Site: brandenburg
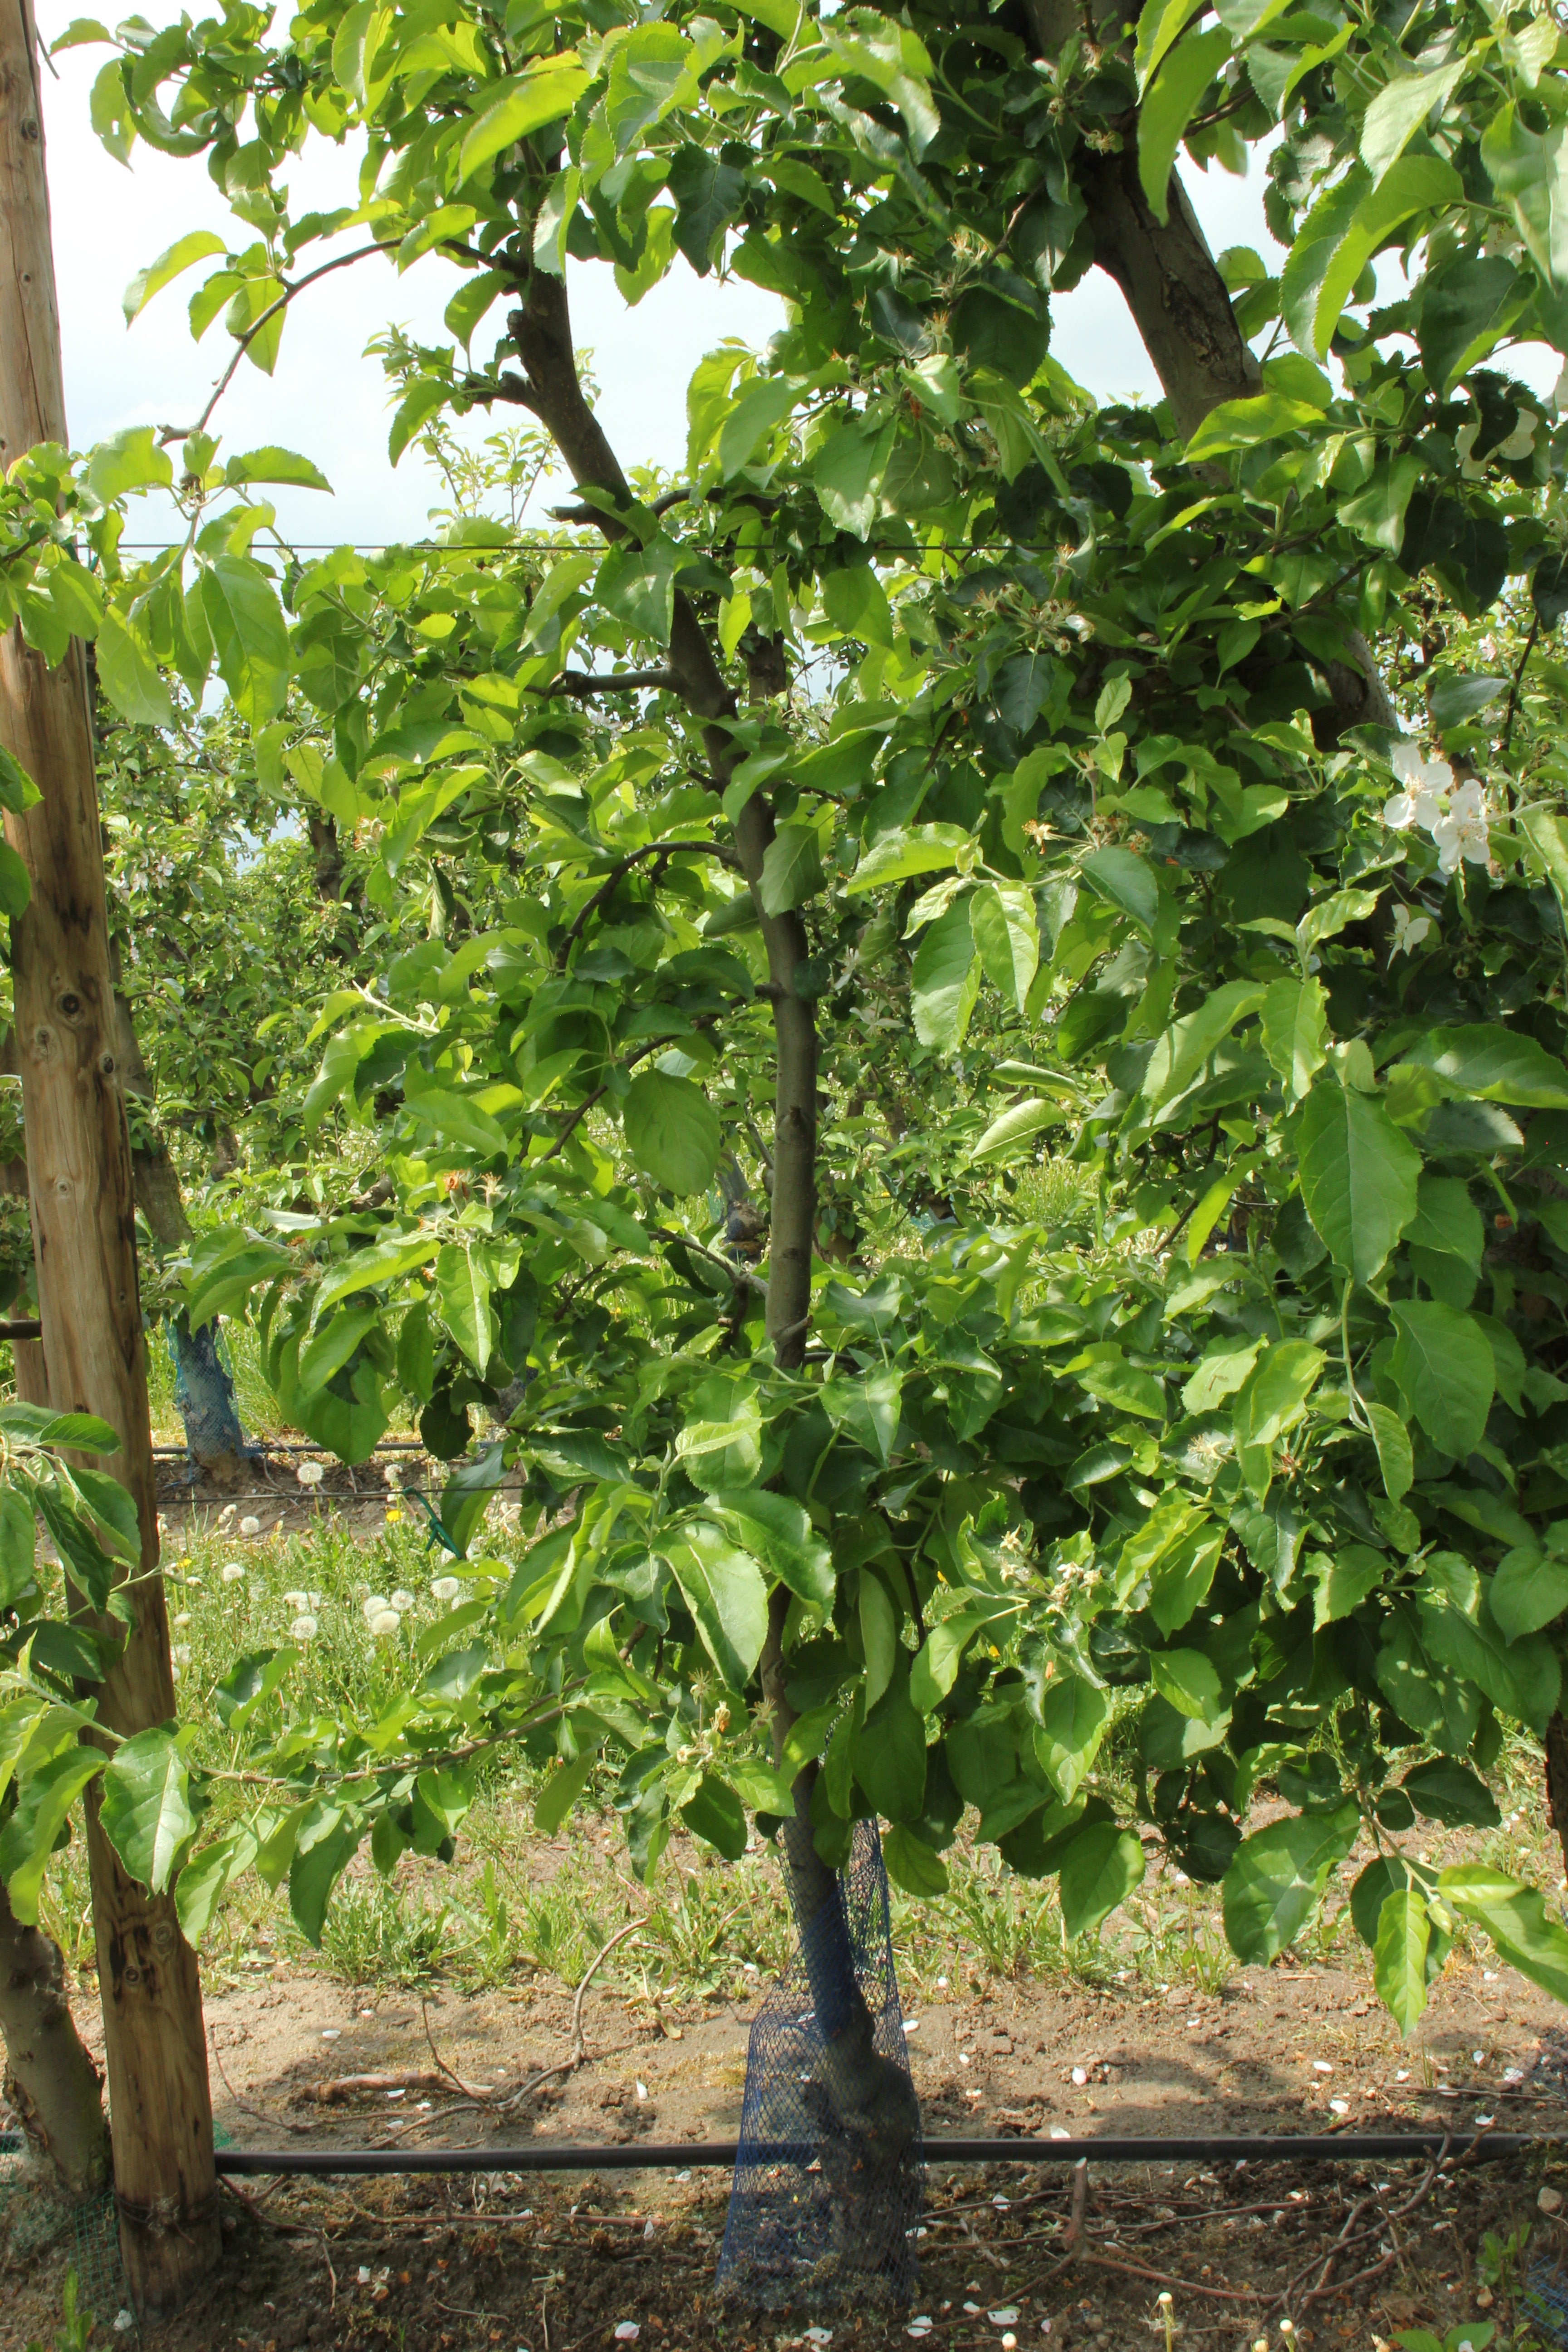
Growth stage (BBCH 67): Flowering